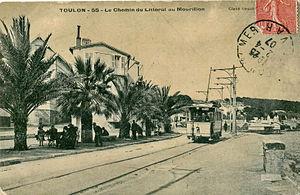
Carte postale ancienne éditée par Giraud, n°55
L'ancien réseau de tramways de Toulon s'étendait sur treize lignes de Sanary-sur-Mer dans le Var jusqu'à Hyères sur la côte d'Azur : soit des dizaines voire des centaines de kilomètres vu le nombre de lignes.